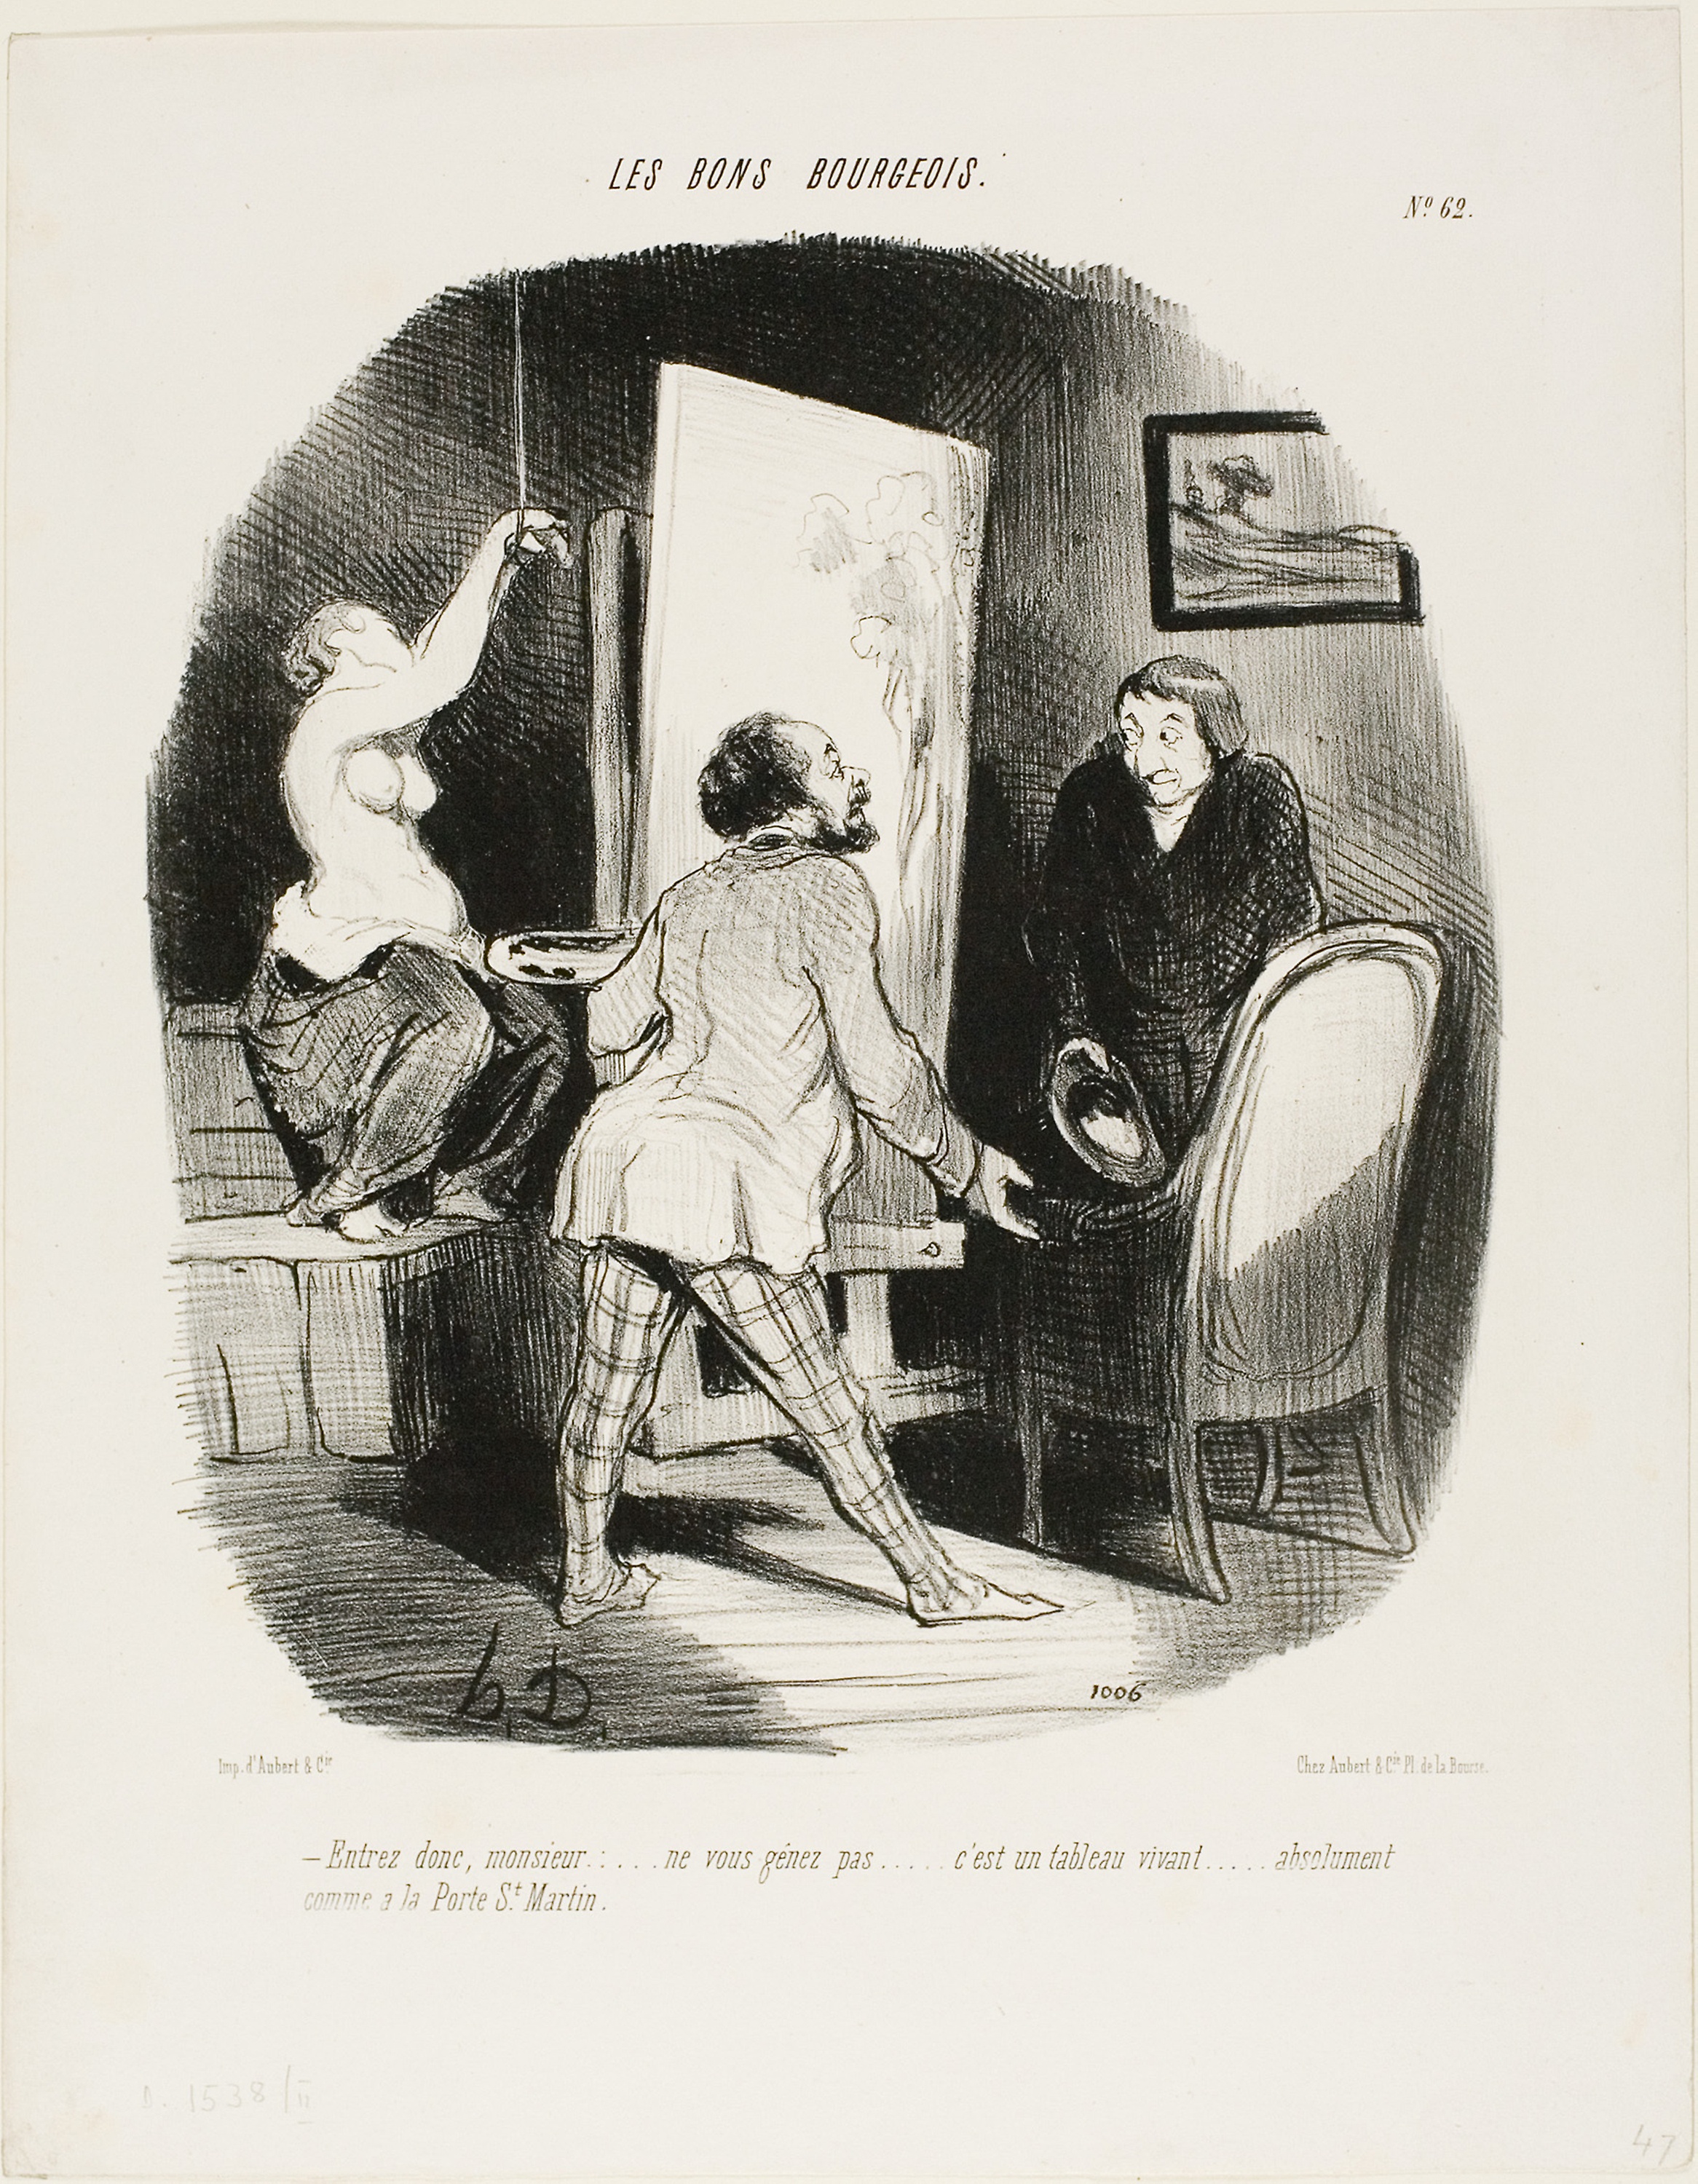
human behavior, art, illustration, artwork, drawing, vintage clothing